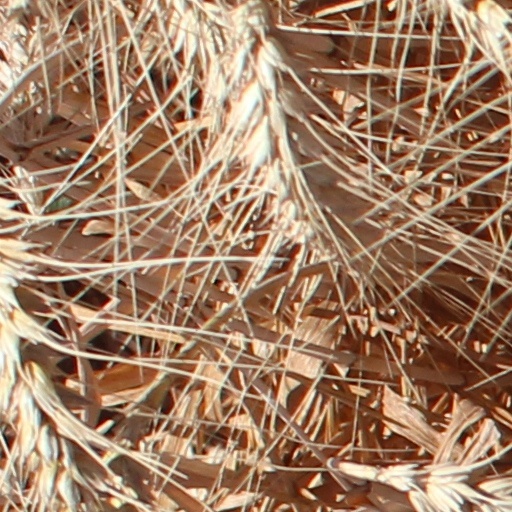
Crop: wheat